Zac MacMath

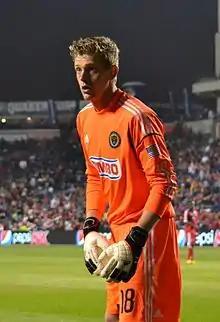
MacMath with Philadelphia Union in 2012

Zachary Michael MacMath (born August 7, 1991) is an American professional soccer player who plays as a goalkeeper for Major League Soccer club Real Salt Lake. He was drafted No. 5 overall in the 2011 MLS SuperDraft by the Philadelphia Union.